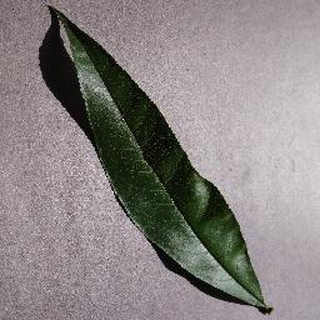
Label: healthy_peach